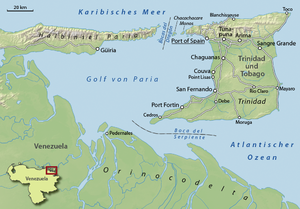
Le phare de Chacachacare est un phare actif situé sur l'île de Chacachacare dans la région de Diego Martin, à Trinité et Tobago, en mer des Caraïbes.
Le golfe de Paria est un golfe situé sur la côte septentrionale de l'Amérique du Sud, entre l'île de Trinité et la côte du Venezuela. Il a une superficie de 7 800 km², est peu profond.